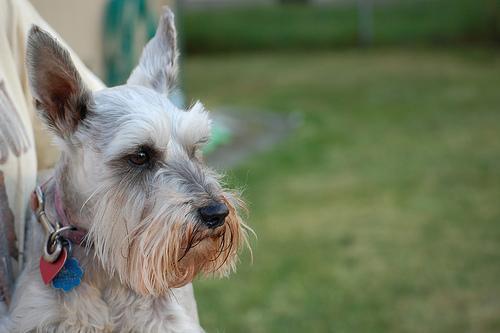
miniature_schnauzer